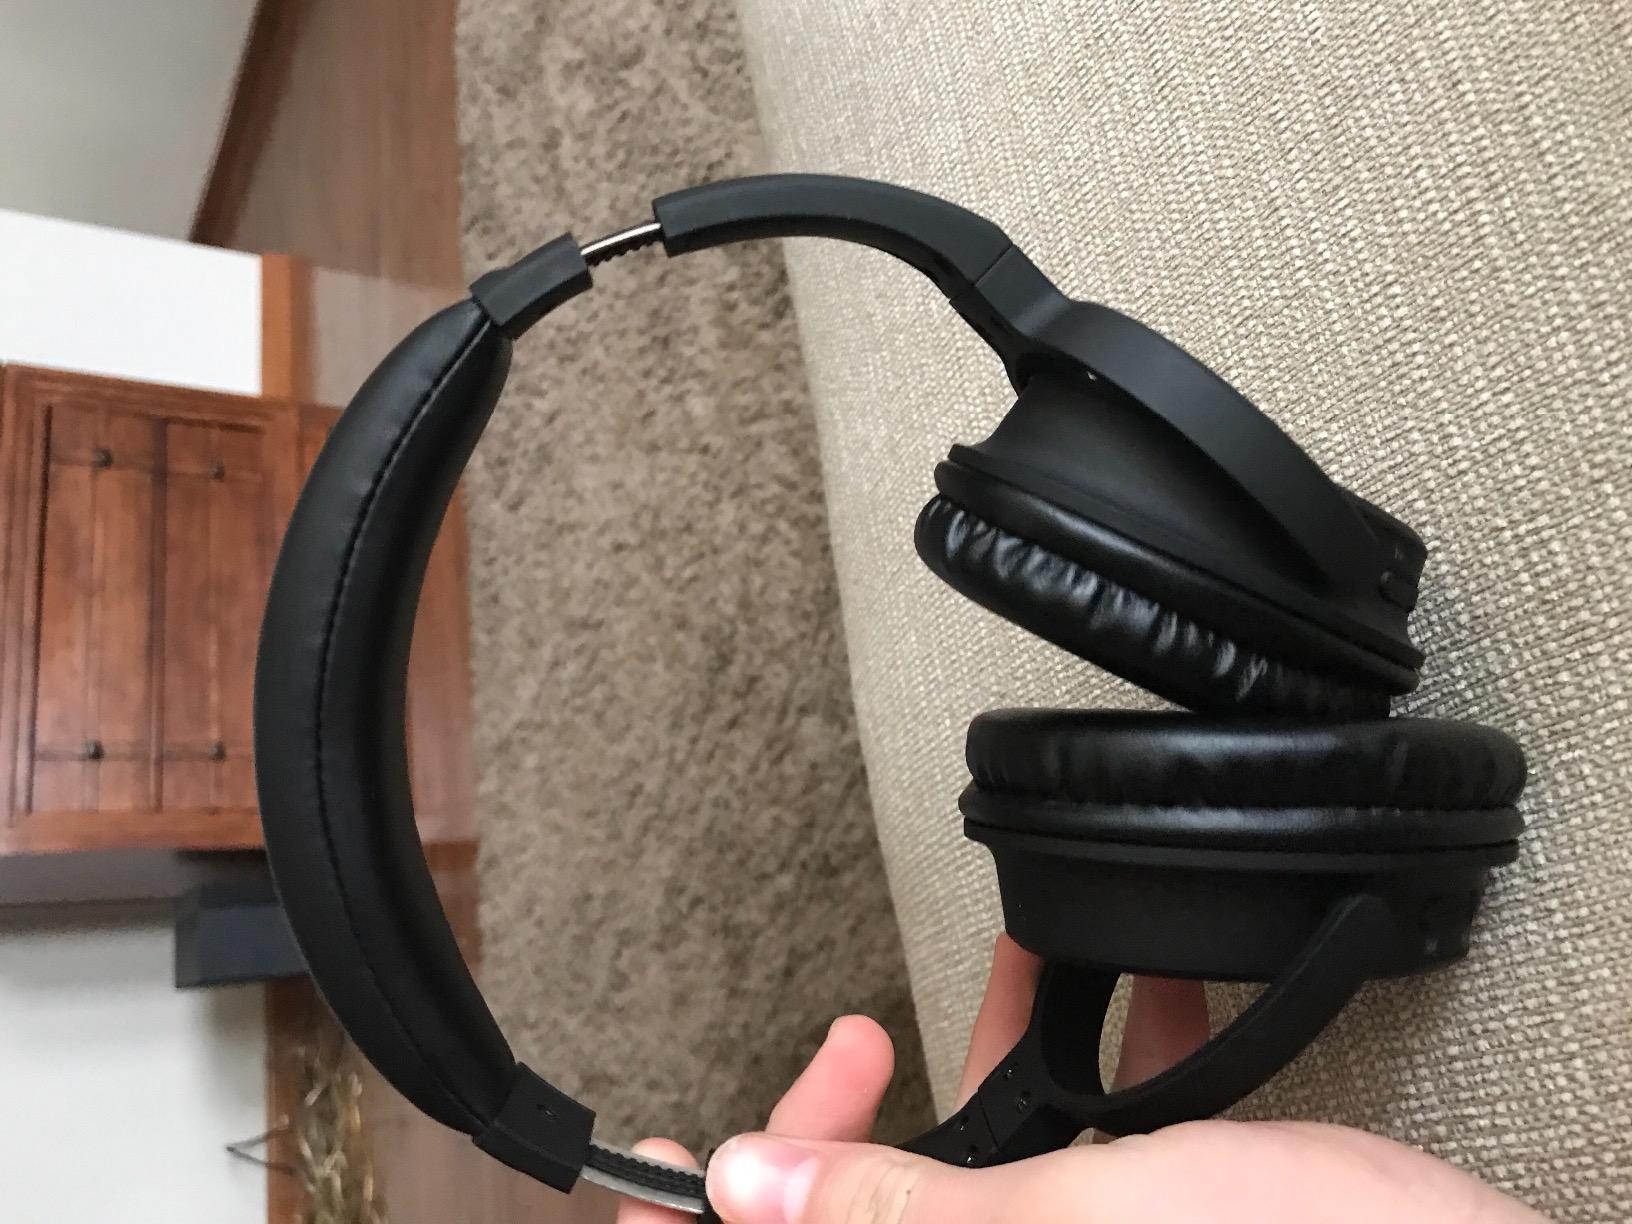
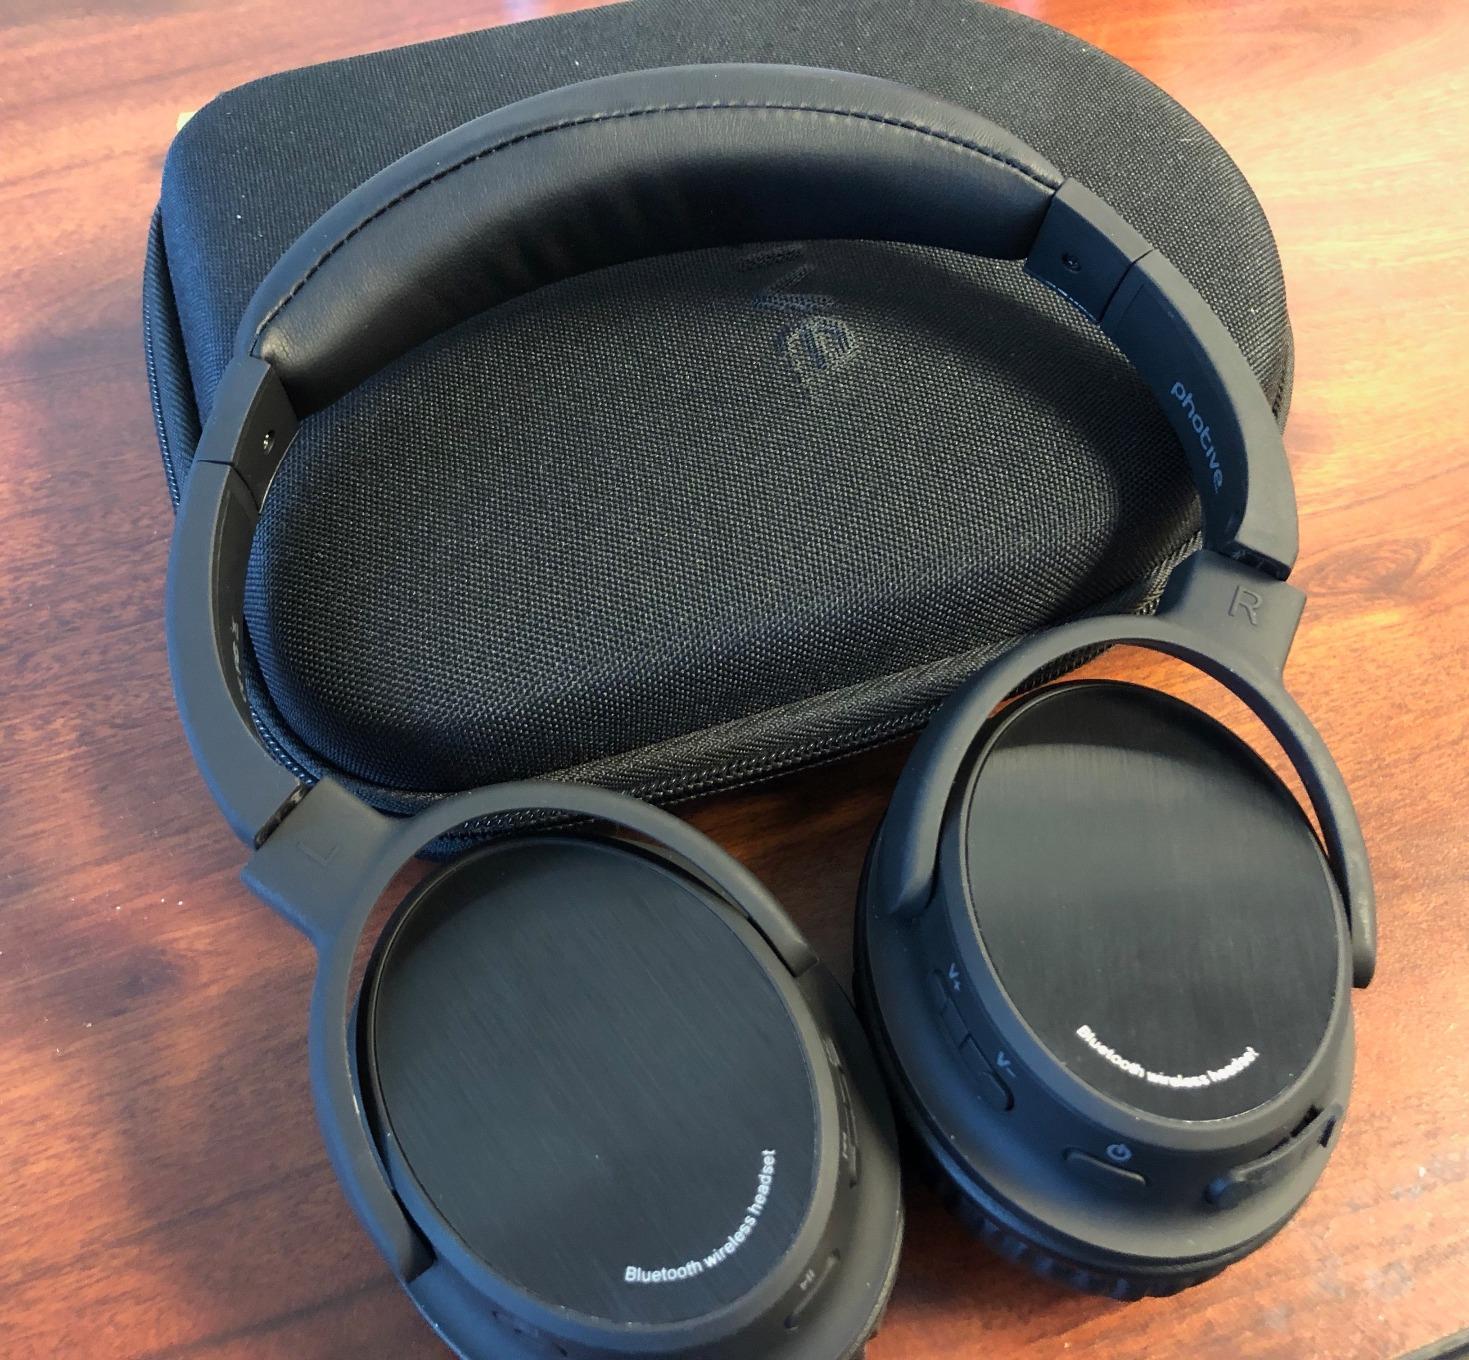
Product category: headphones
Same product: yes